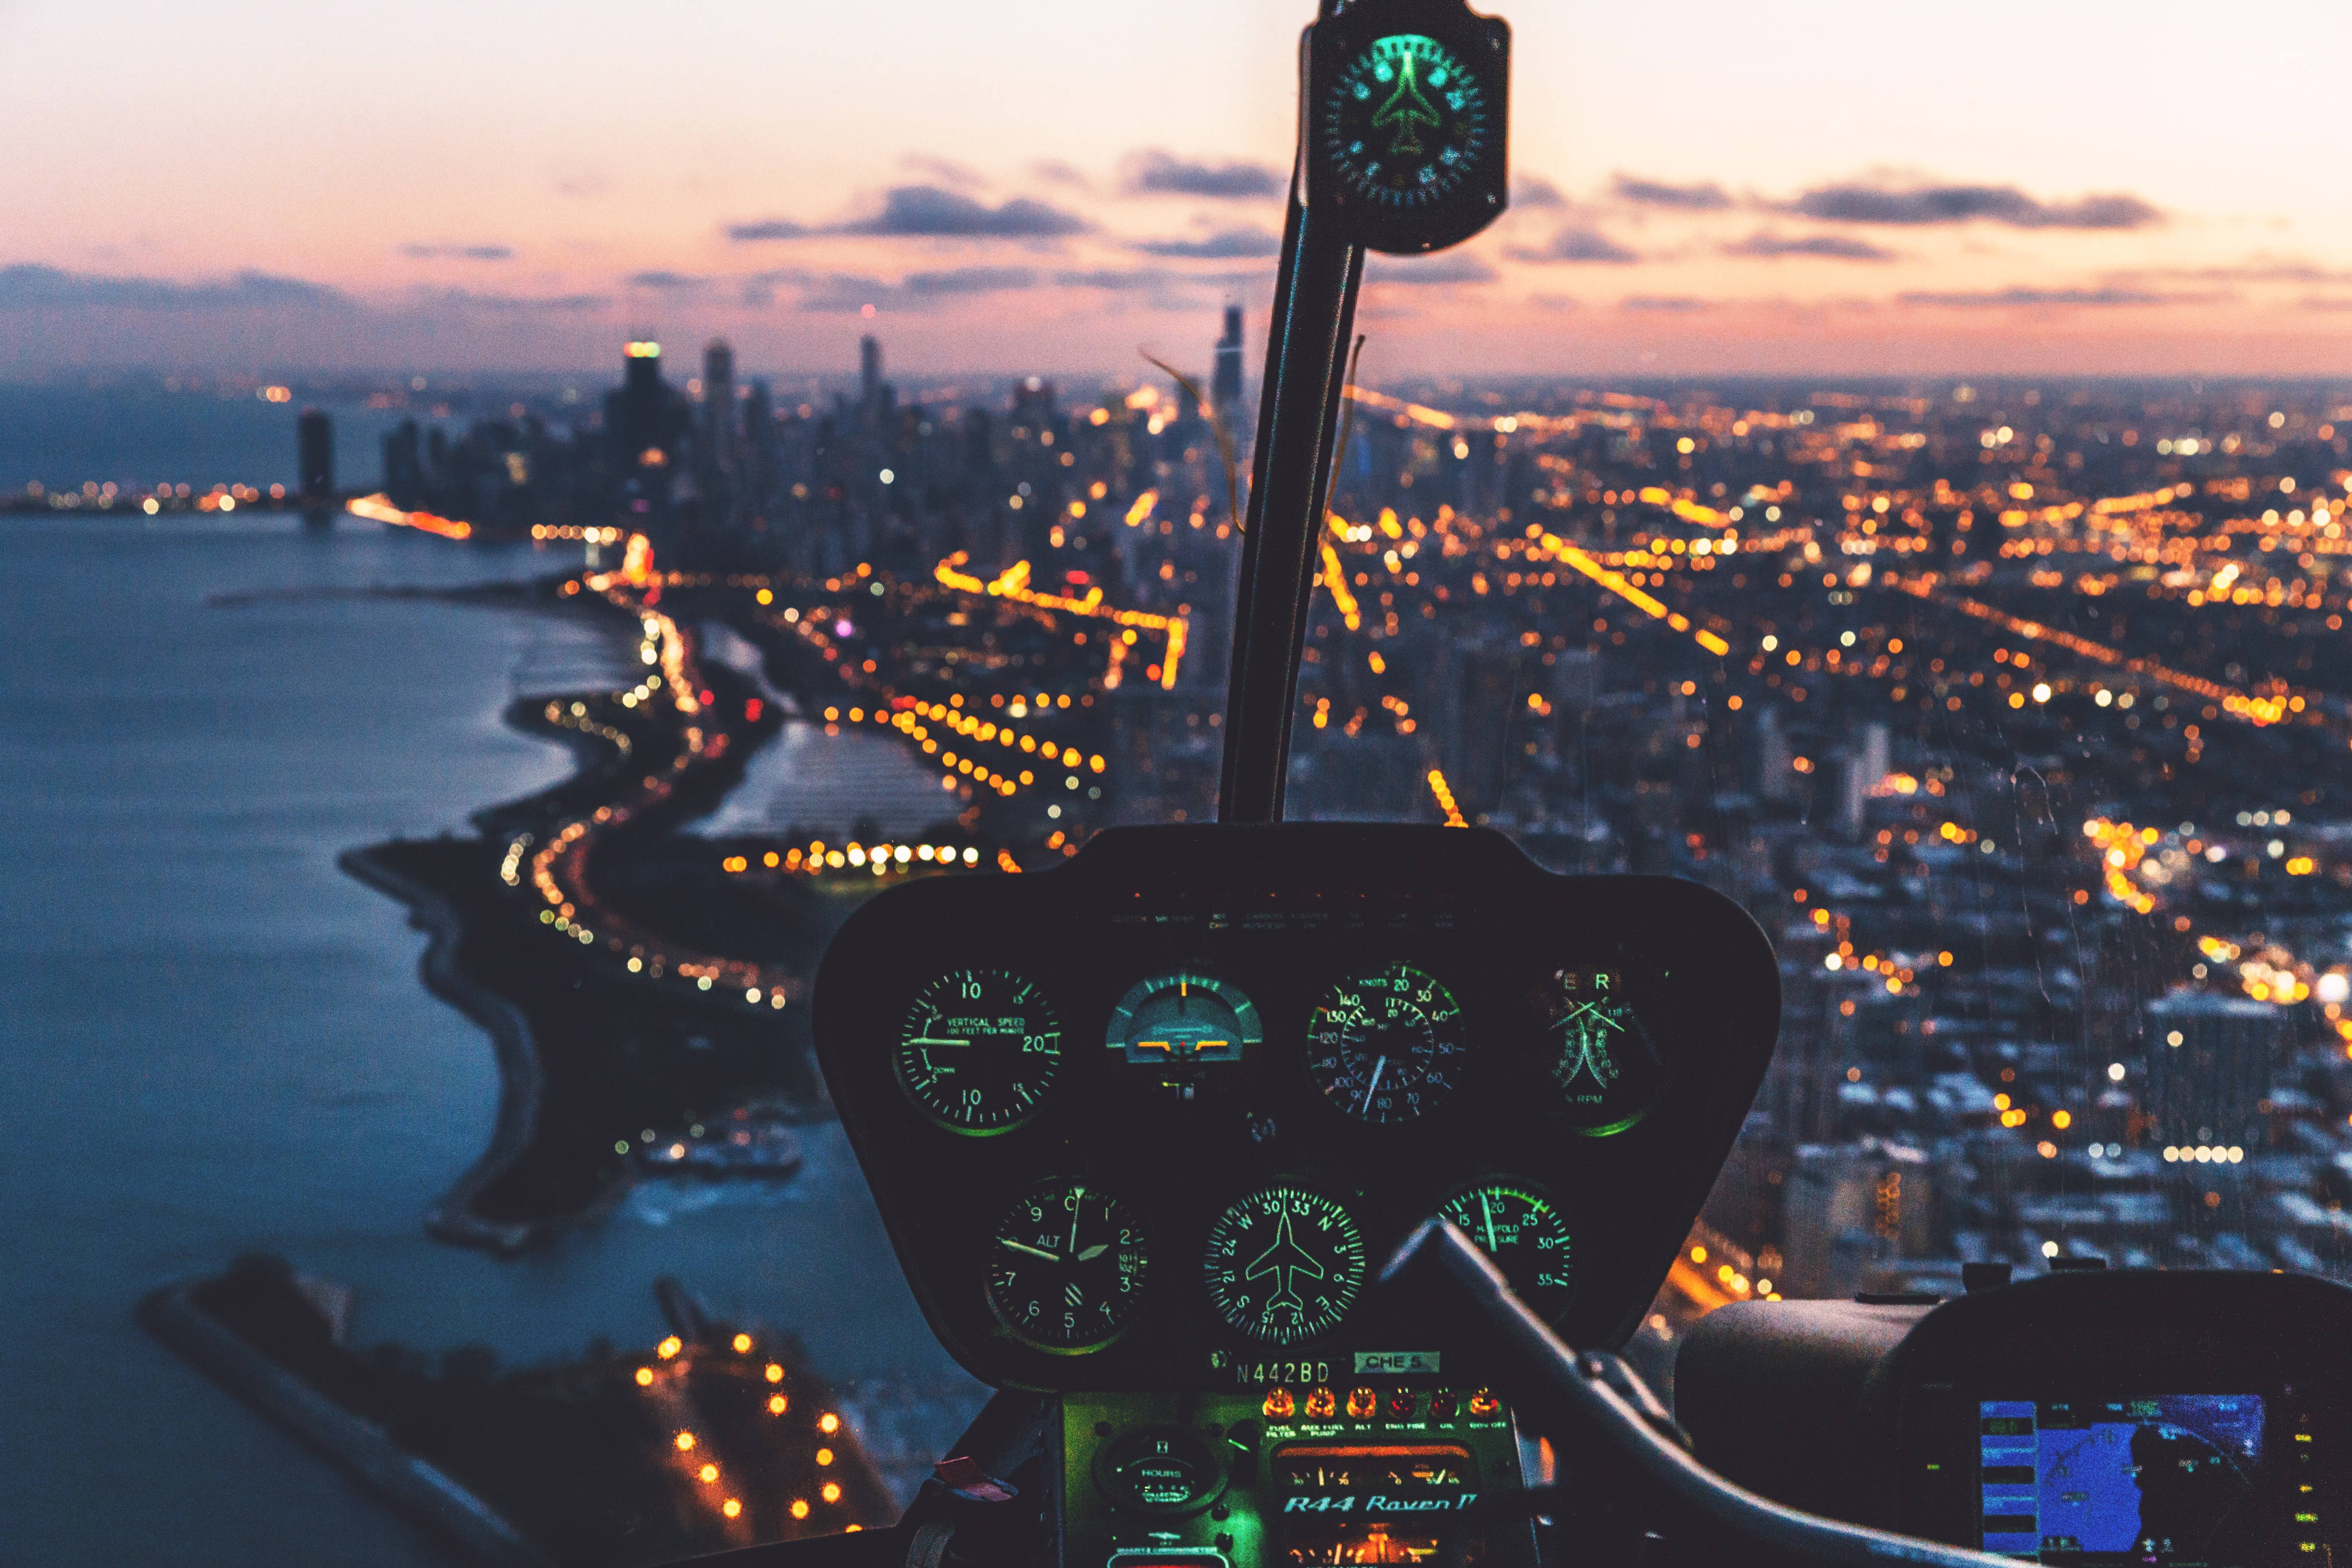
light, skyline, night, city, skyscraper, fly, cityscape, aircraft, dusk, evening, reflection, flight, helicopter, control, screenshot, aerial photography, atmosphere of earth